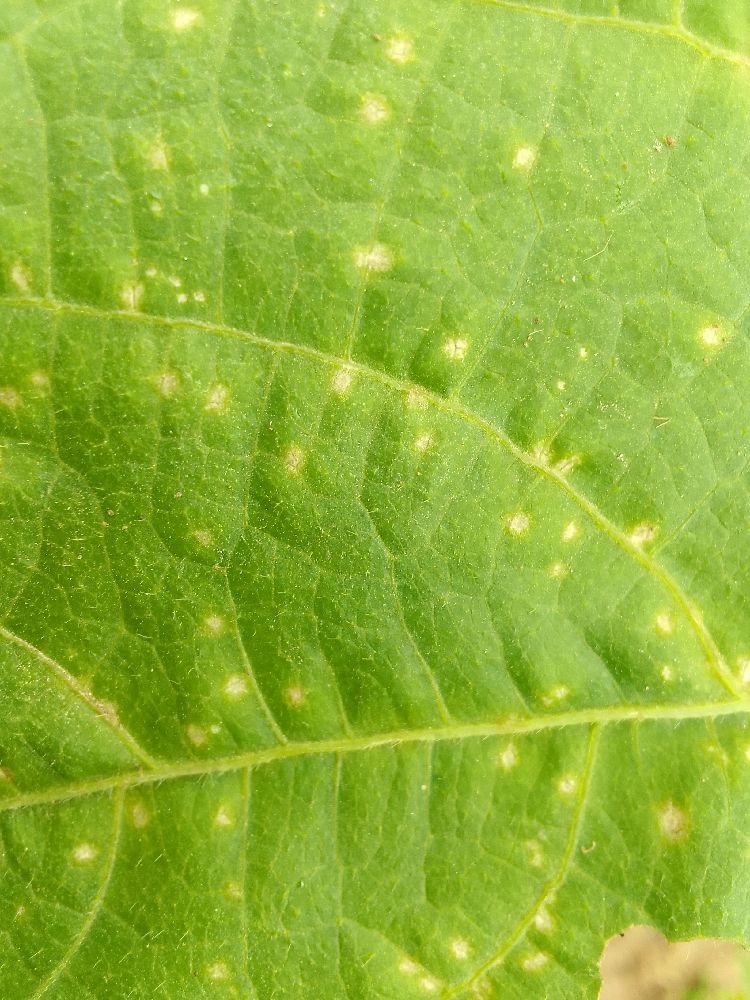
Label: anthracnose